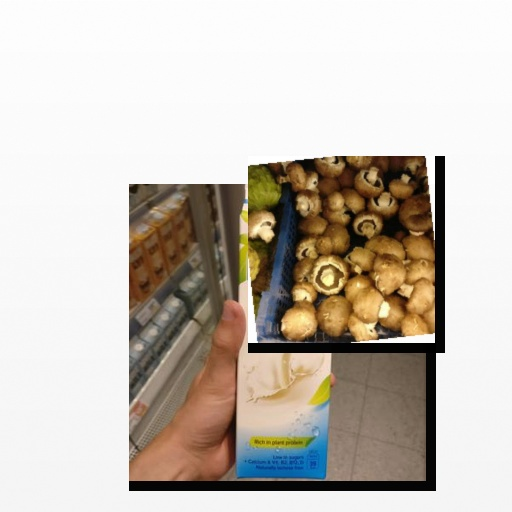
Food items: mushroom, soy_milk